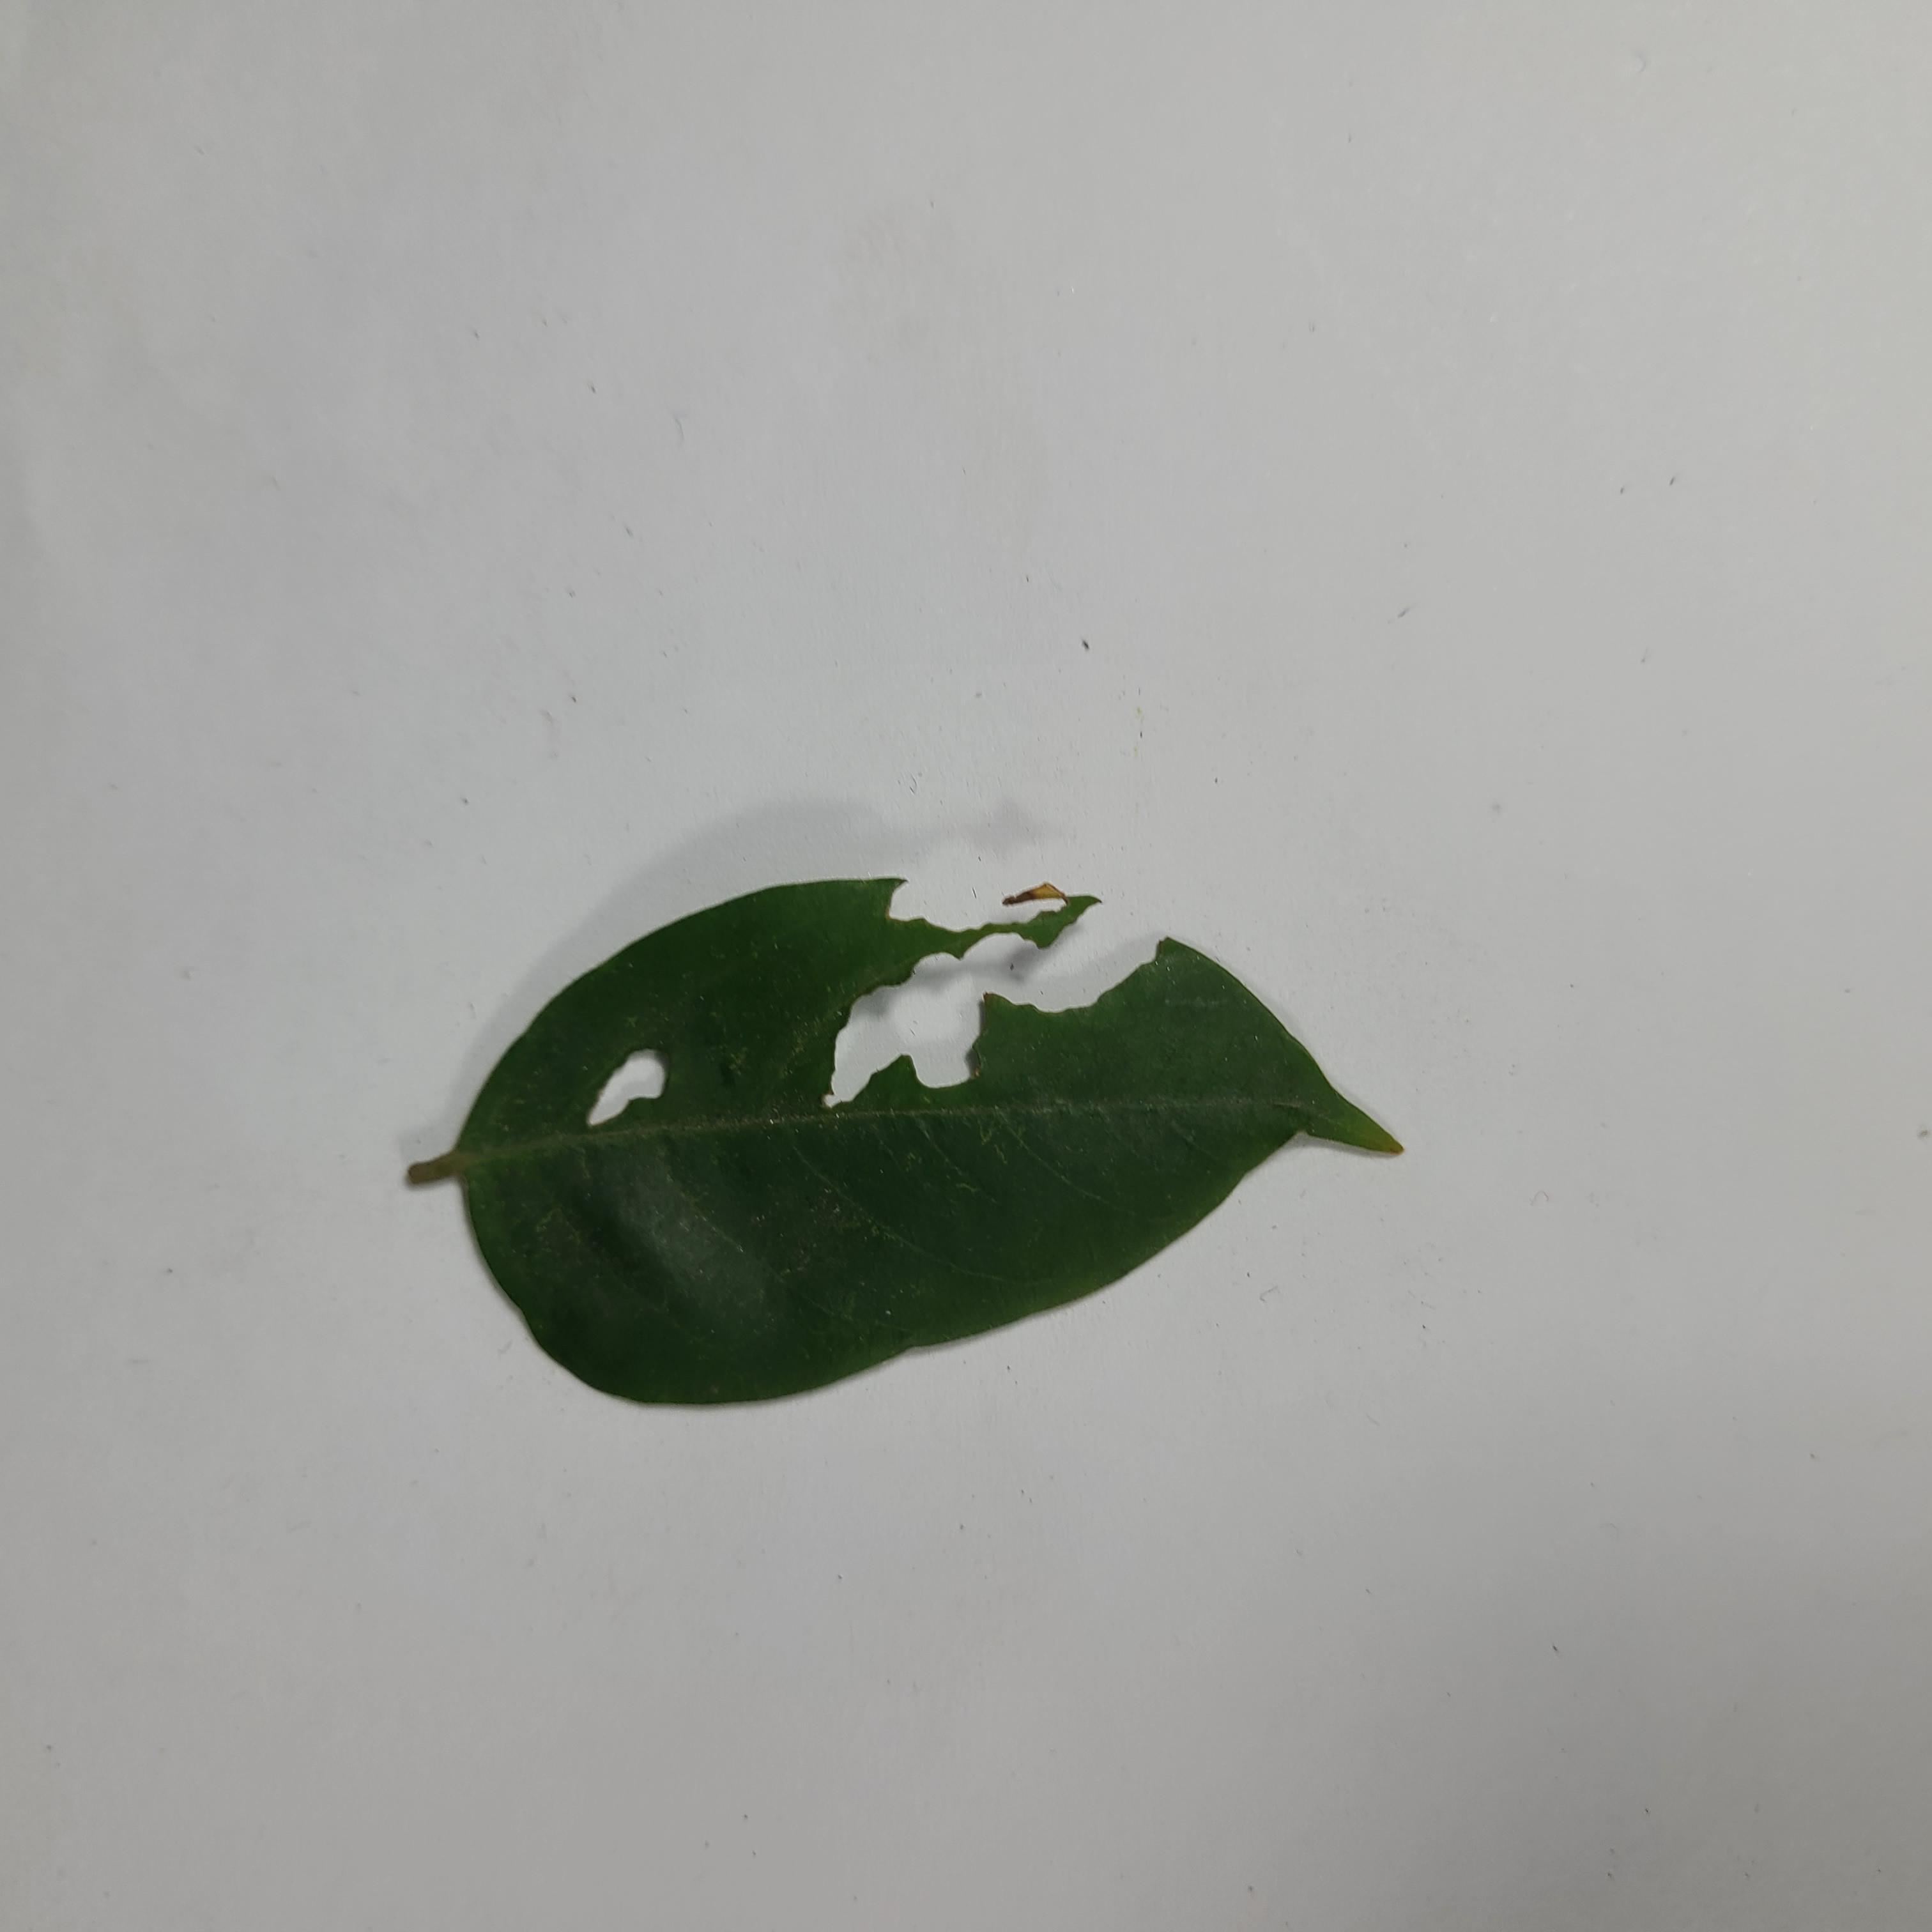
Label: Insect Hole leaves